Sundby, Lolland

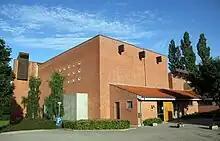
Sundkirken, the church in Sundby

Sundby is a town with a population of 3,246 (1 January 2025) on the east coast of the Danish island of Lolland located at the western shore of Guldborgsund just opposite the town of Nykøbing Falster on Falster. It formed the western part of the now former Nykøbing Falster municipality before the municipal mergers 1 January 2007. Since 1 January 2007, the town is a part of Guldborgsund Municipality in Region Zealand.